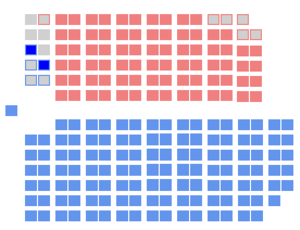
Composition de la Chambre des communes du Canada en 1887. Chaque carré représente un député.
L'élection fédérale canadienne de 1887 se déroule le 22 février 1887 dans le but d'élire les députés de la 6ᵉ législature à la Chambre des communes du Canada. Il s'agit de la 6ᵉ élection générale depuis la confédération canadienne en 1867.
La 6ᵉ législature du Canada fut en session du 13 avril 1887 au 3 février 1891. Cette législature fut désignée par les élections de 1887 le 22 février 1887 et fut modifiée à la suite des démissions et des élections partielles qui suivirent jusqu'au élections de 1891.